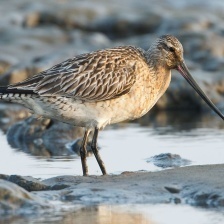
Species: BAR-TAILED GODWIT
Scientific name: LIMOSA LAPPONICA